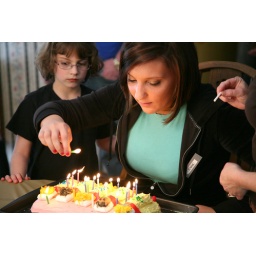
Jenna lights birthday candles at my parent's house in Oak Forest on March 29, 2009. (Jay Grabiec)